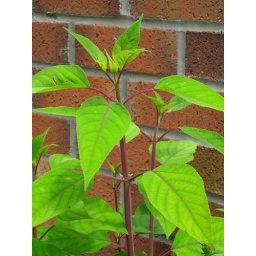
A particularly handsome plant which has really got its feet under the table this year.